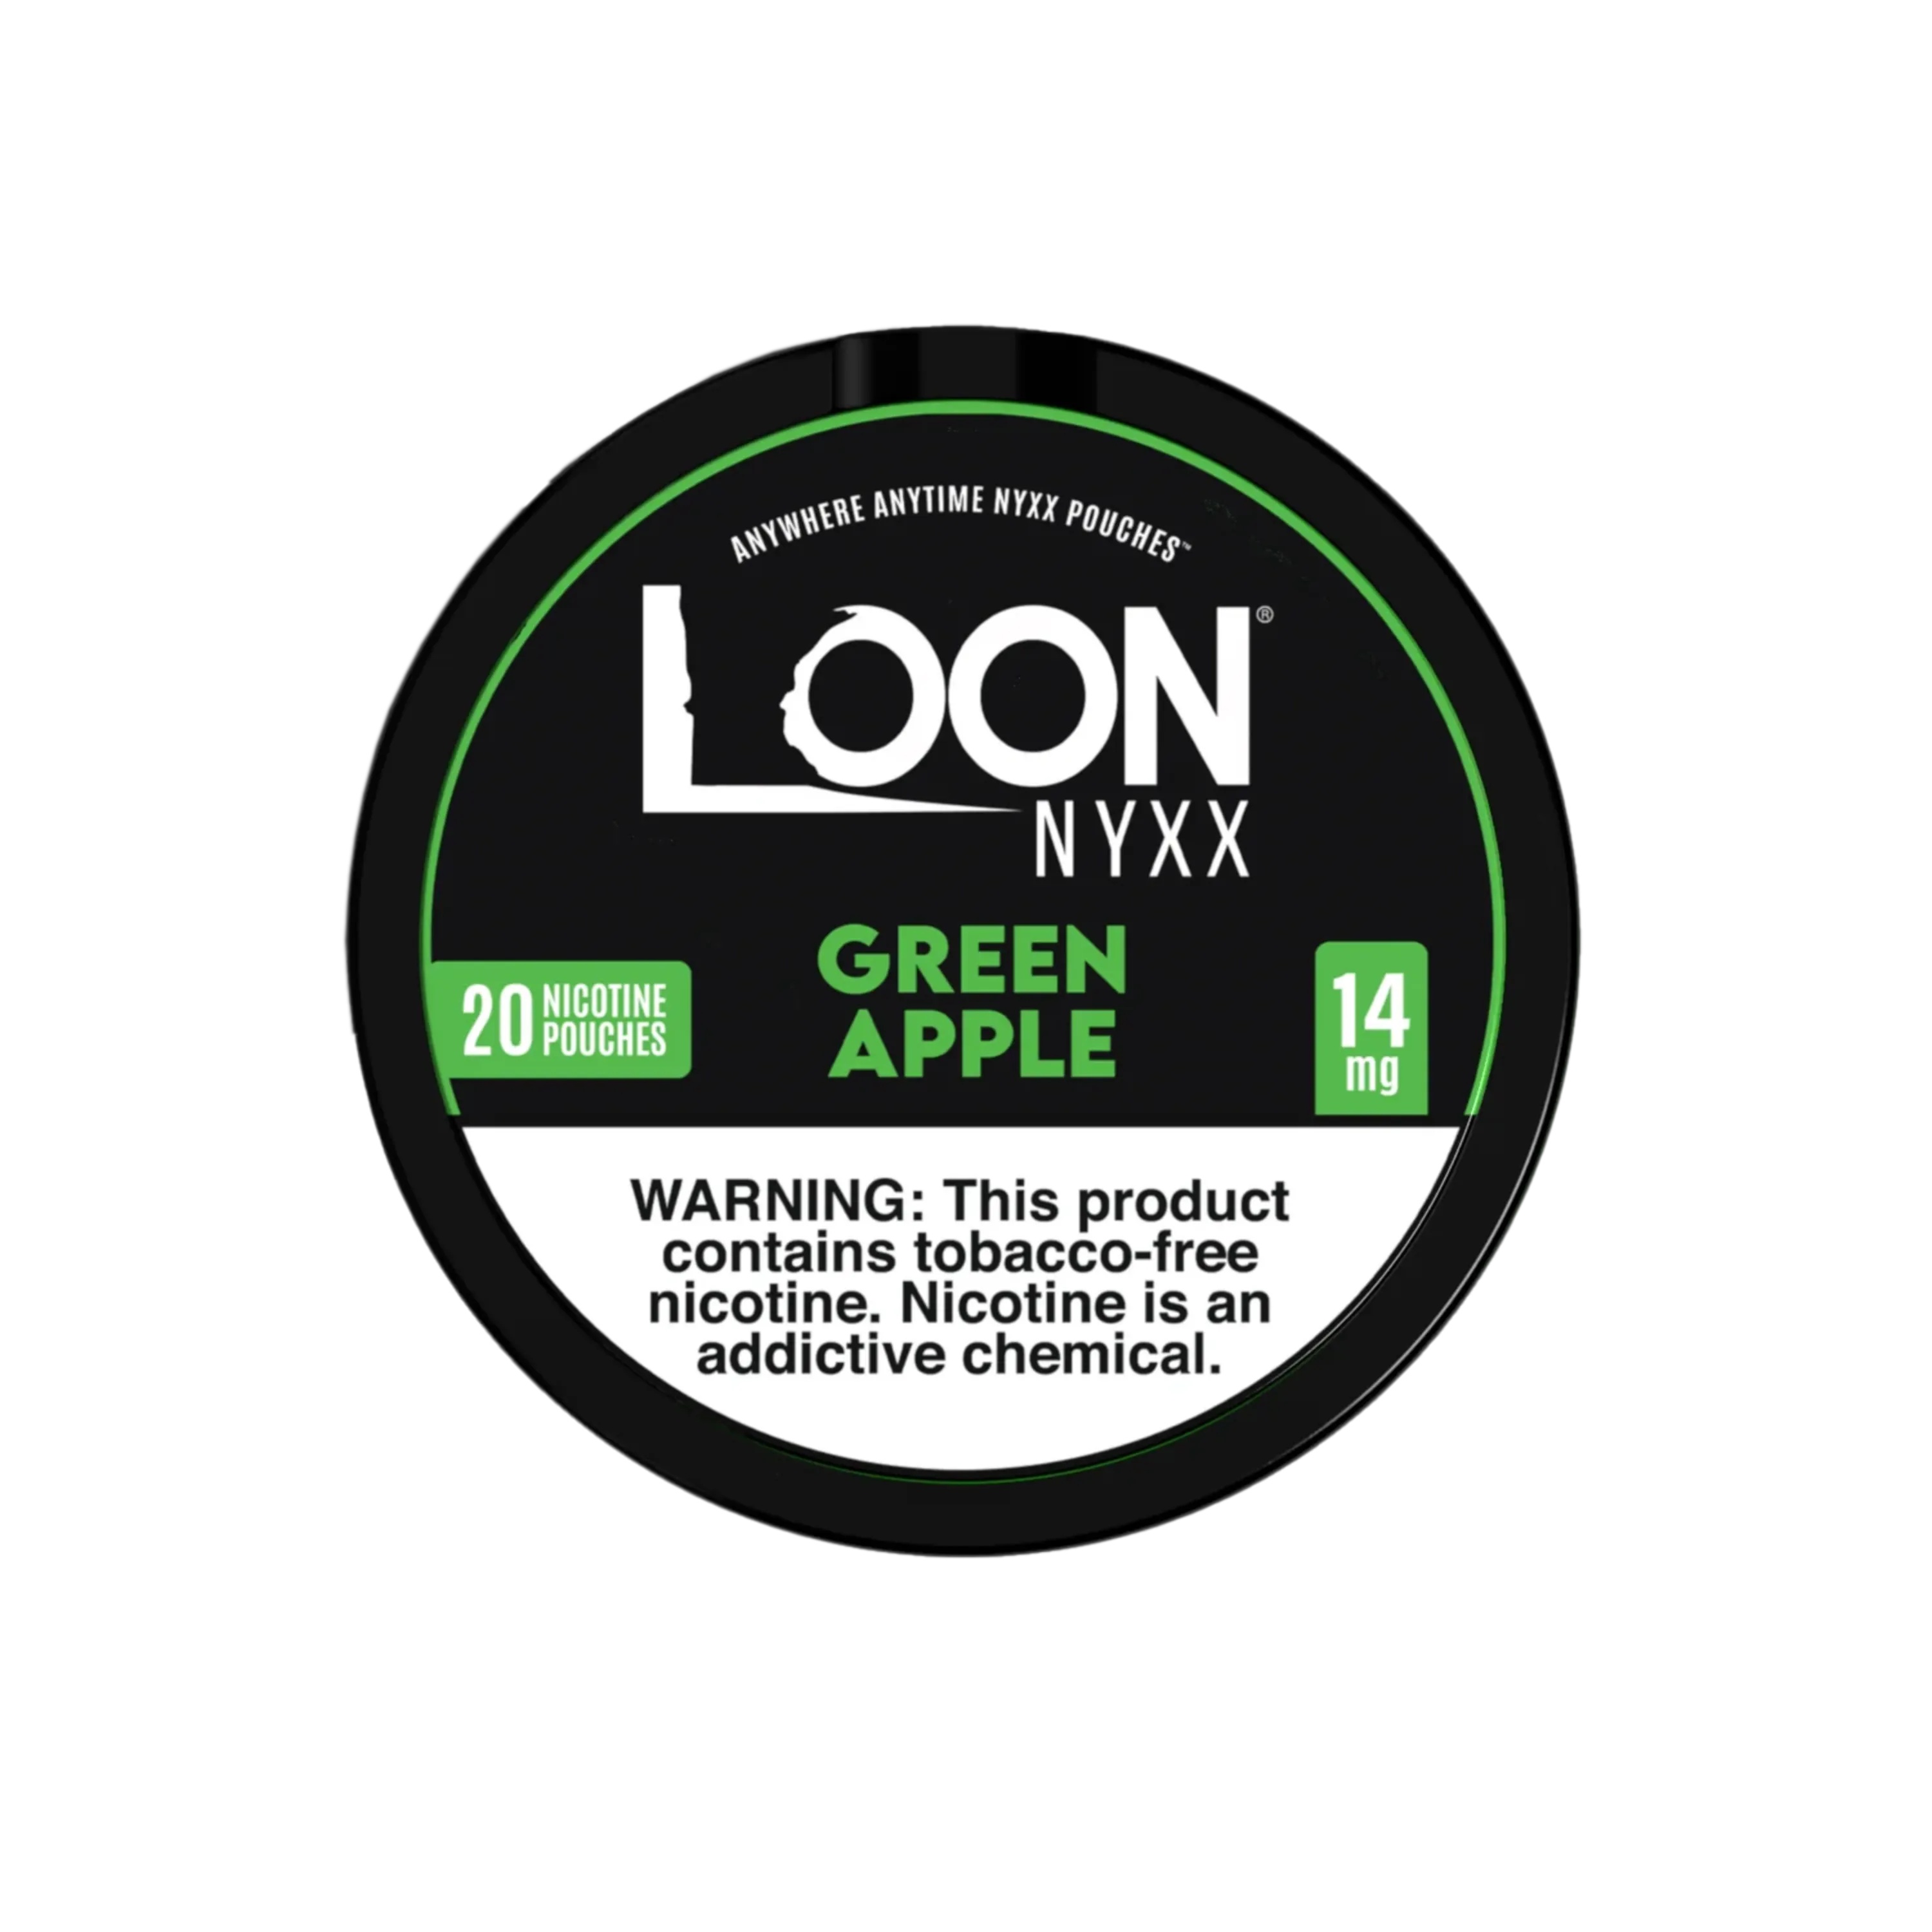
Green Apple Loon NYXX Nicotine Pouches 14mg
NPouches online store offers a wide selection of Loon NYXX Nicotine Pouches, including the popular Green Apple flavor, available in 14mg strength. Nicotine pouches store near me? Looking for Nicotine Pouches Near You? No need to search for nicotine pouches nearby – conveniently shop from our online store. Order Green Apple Loon NYXX Nicotine Pouches today and enjoy free delivery straight to your door! Green Apple Loon NYXX Nicotine Pouches Key Features: A taste of Green Apple Strength 14mg 20 pouches per pack Discreet and flavorful N Pouches online store is constantly updating its selection, adding new flavors and strengths. We work with the most well-known brands, including Mr Fog, Hit, GEEK, Thursday, Tyson, Loon NYXX , and Sesh+. Order Green Apple Loon NYXX Nicotine Pouches online Premium quality Nicotine pouches available in multiple flavors and strengths. Enjoy options like Green Apple, Strawberry, Grape, Spearmint, and Arctic Mint, with nicotine content ranging from 7mg to 14mg per pouch.
Brand: Loon
Category: Food, Beverages & Tobacco